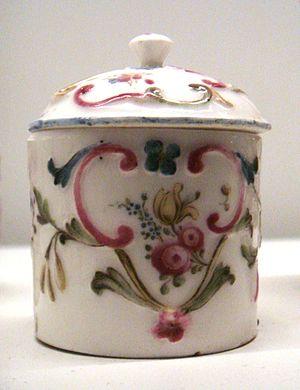
Mennecy est une commune française située dans le département de l'Essonne en région Île-de-France.